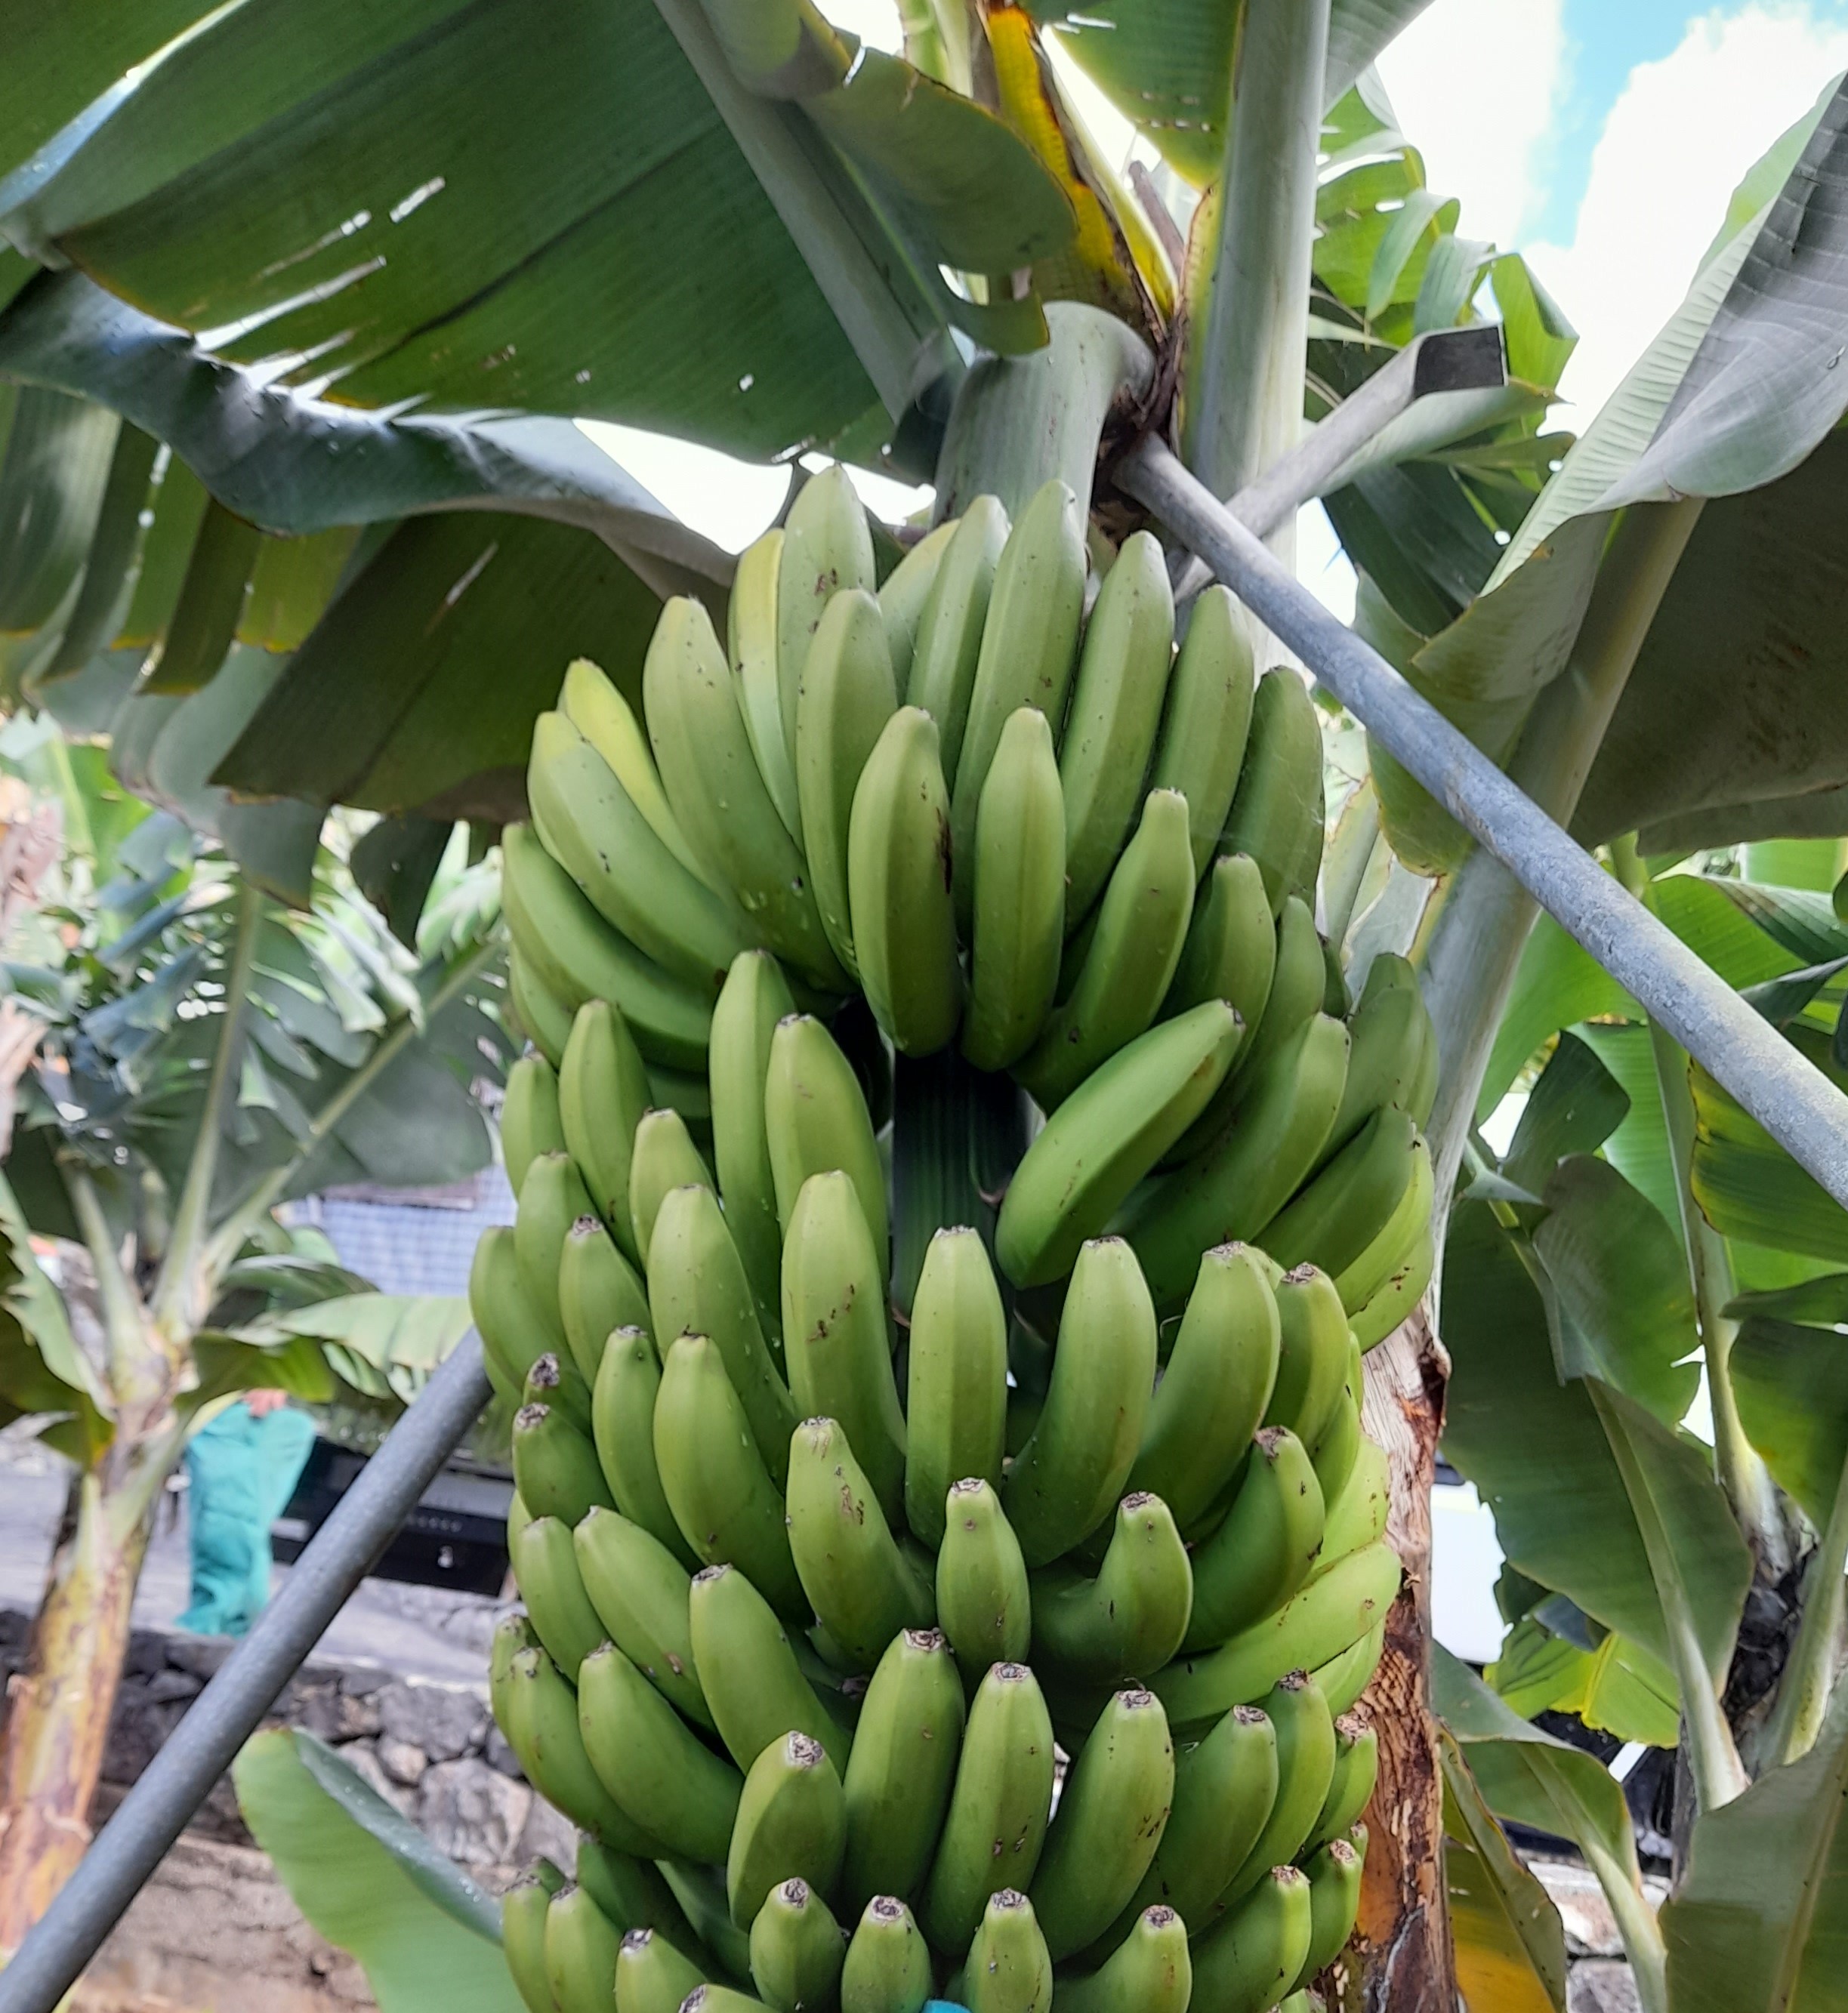
Label: Cut